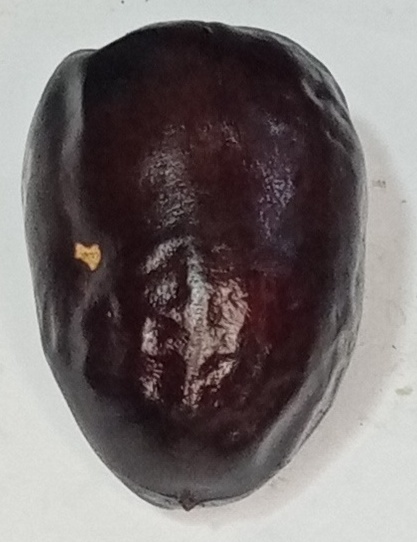
Variety: kupro
Size: large
Grade: grade-2